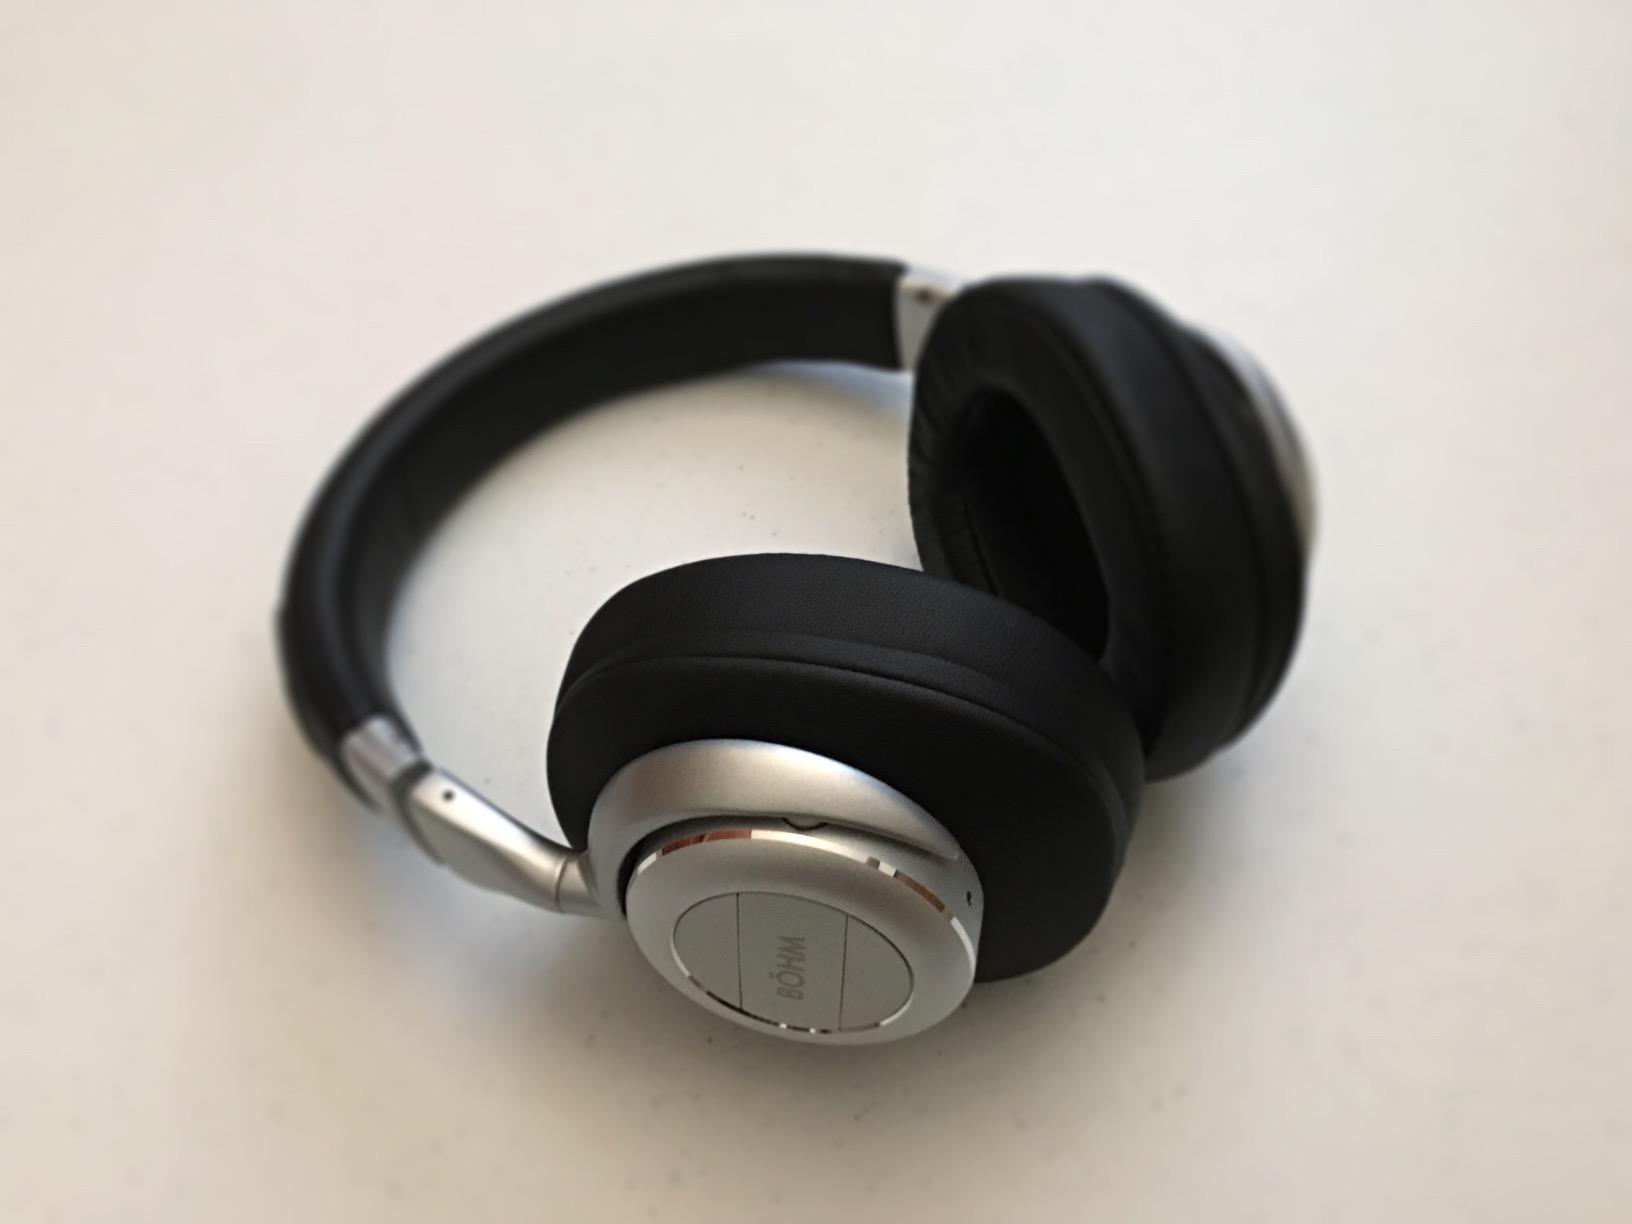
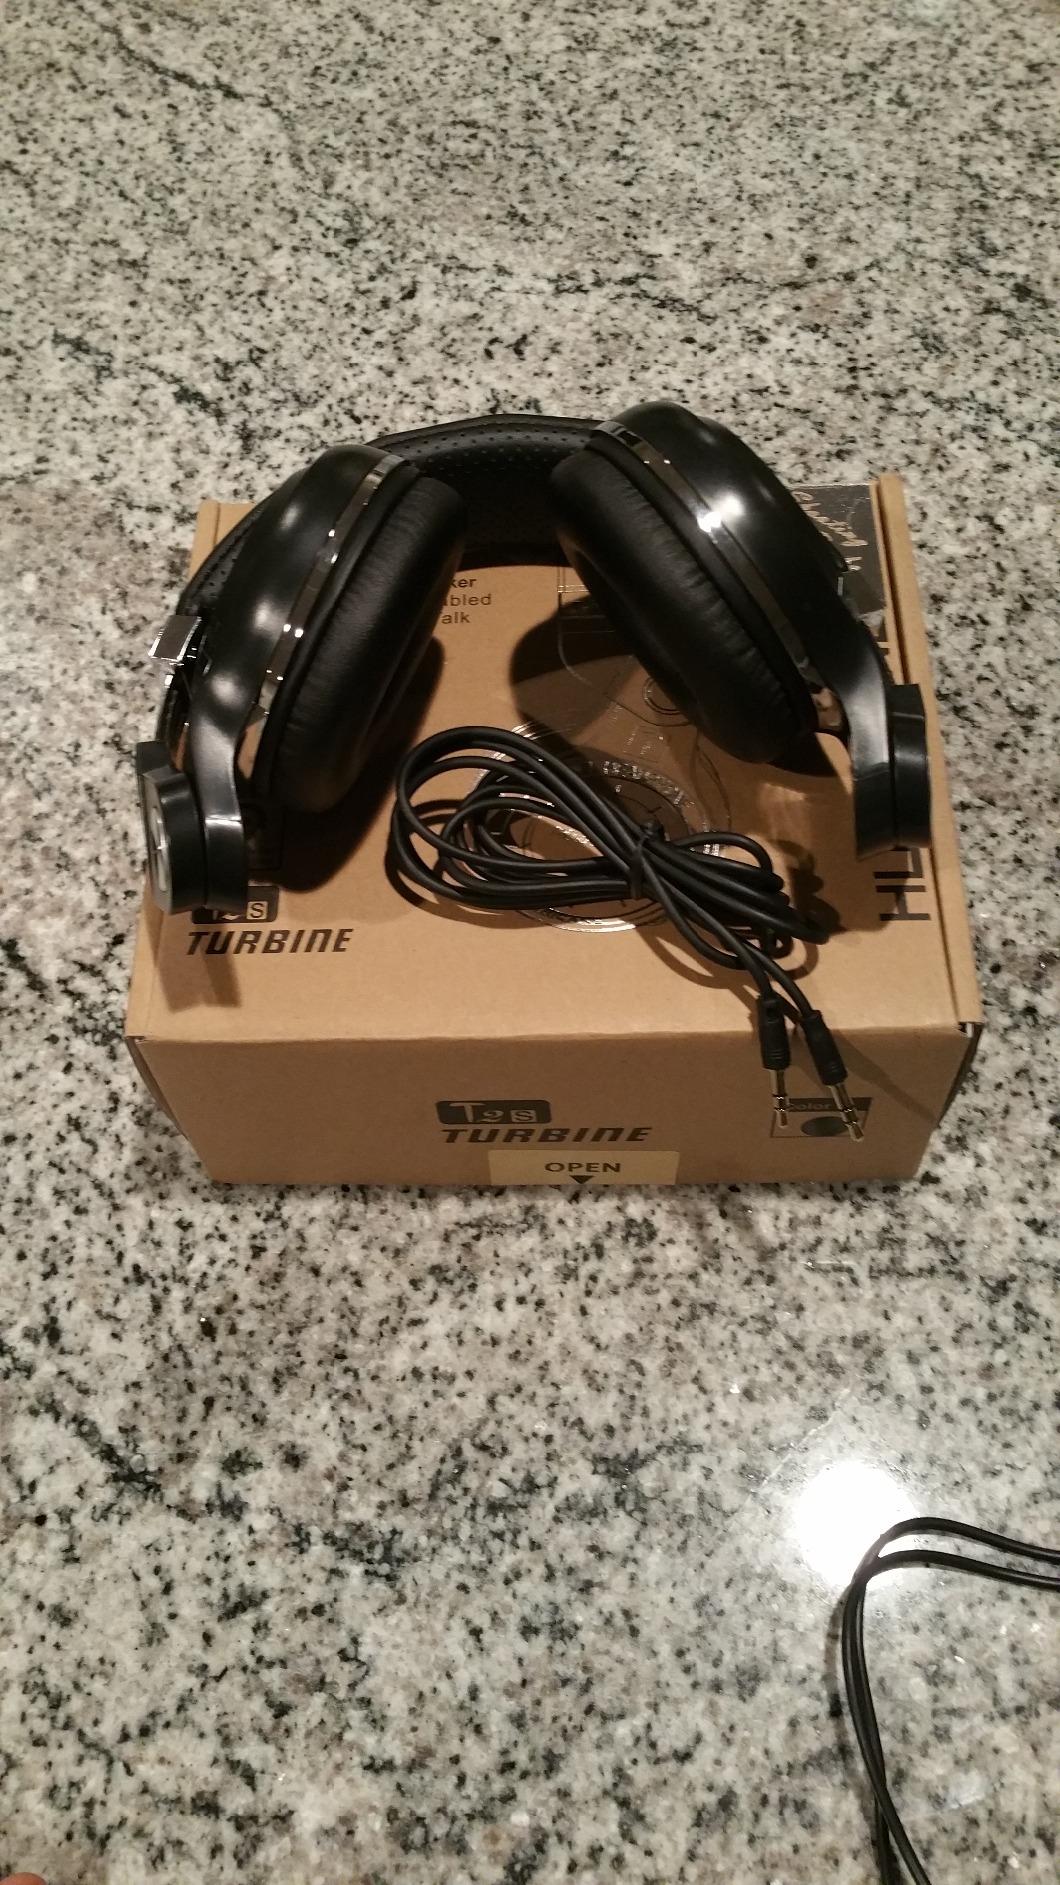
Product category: headphones
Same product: no